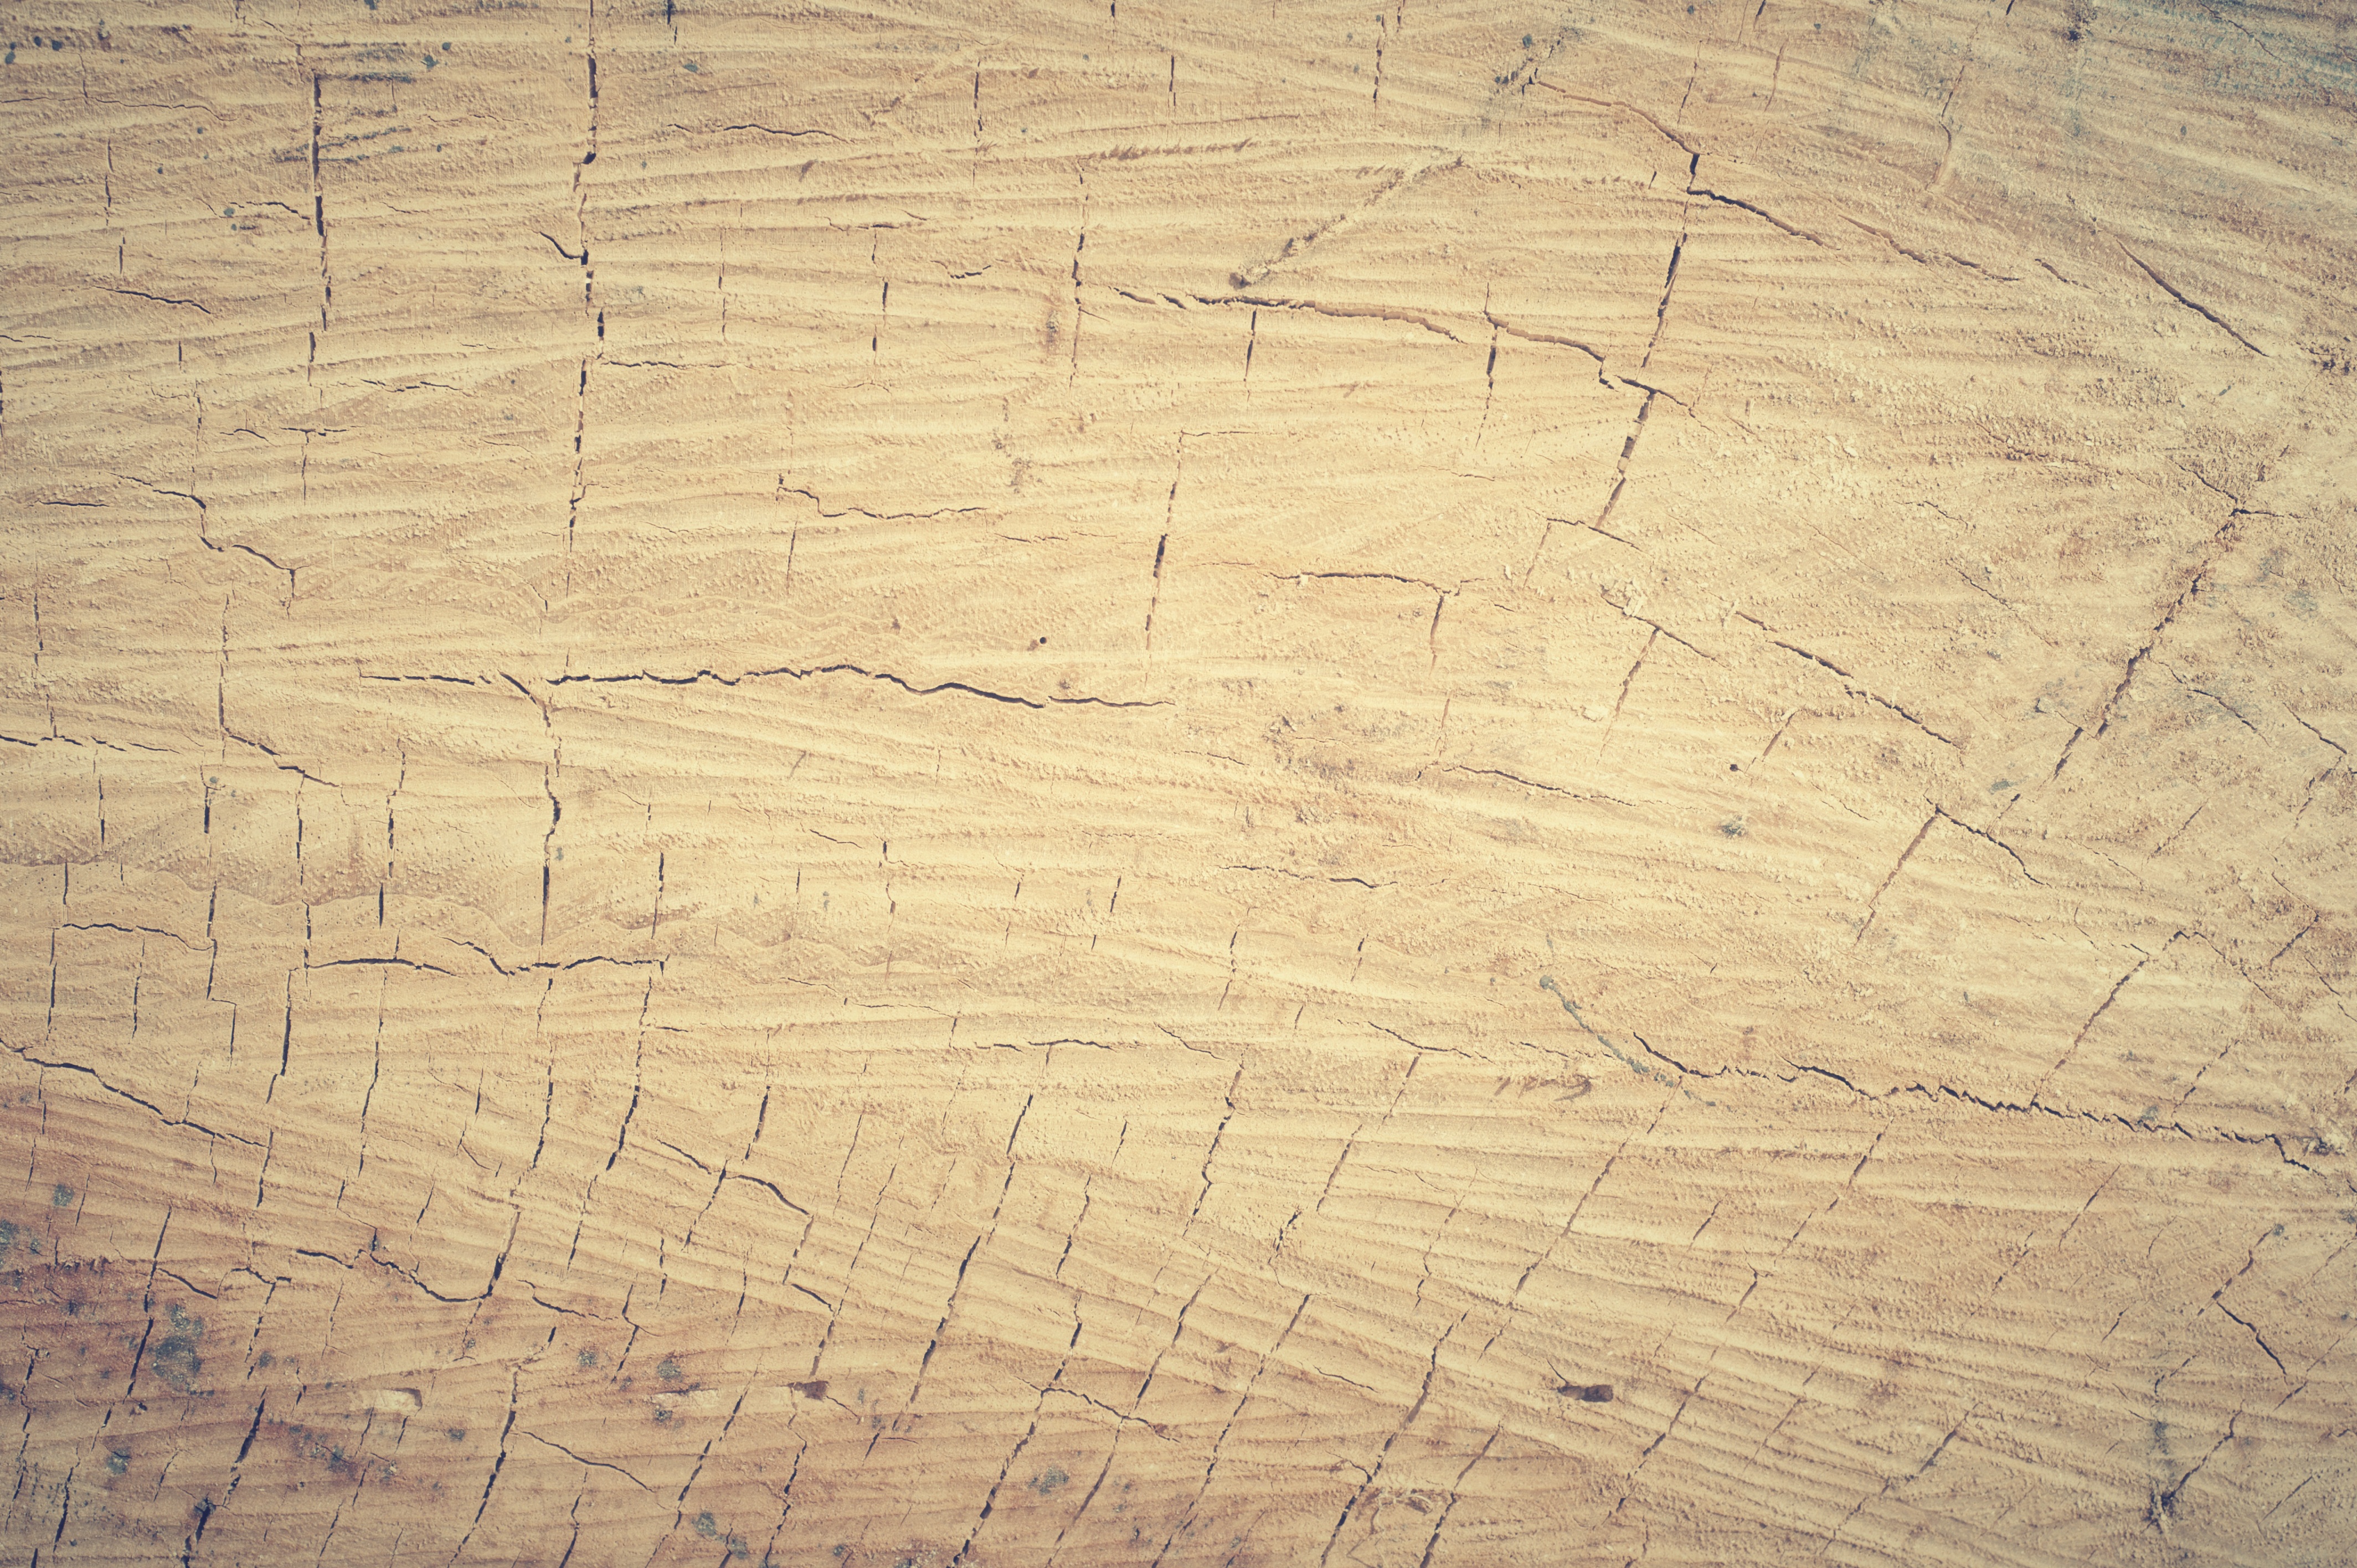
nature, abstract, board, wood, antique, grain, texture, floor, interior, building, old, home, wall, dark, decoration, color, macro, natural, brown, soil, grunge, dried, closeup, lumber, decor, material, background, design, hardwood, decorative, carpentry, oak, backdrop, flooring, wood flooring, laminate flooring